ORP Orzeł (1938)

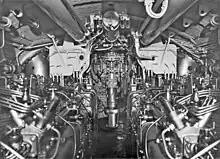
The engine room

Since "Orzeł"s navigational charts had all been removed by the Estonian authorities, Captain Grudzinski resolved to stop a German ship and take her charts. However, the only German vessels encountered were warships rather than merchantmen. The submarine's sole remaining navigational aid was a list of lighthouses, and using these as a reference, "Orzeł" followed a course along the Baltic coast, around Denmark, and out into the North Sea, where she came under attack by British as well as German forces, since without her wireless equipment she had no means of identifying herself.